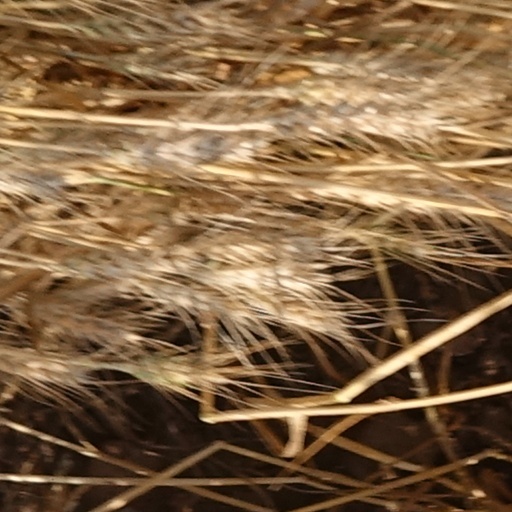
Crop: wheat